Ingo Schmitt

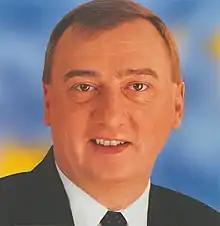
Ingo Schmitt as seen in a photograph taken from an election poster in 1999

Ingo Schmitt is a German politician who was Member of the European Parliament for Berlin from 1999 to 2005. On 18 September 2005 he was elected to the Bundestag and consequently resigned from the European Parliament. He is a member of the conservative Christian Democratic Union.